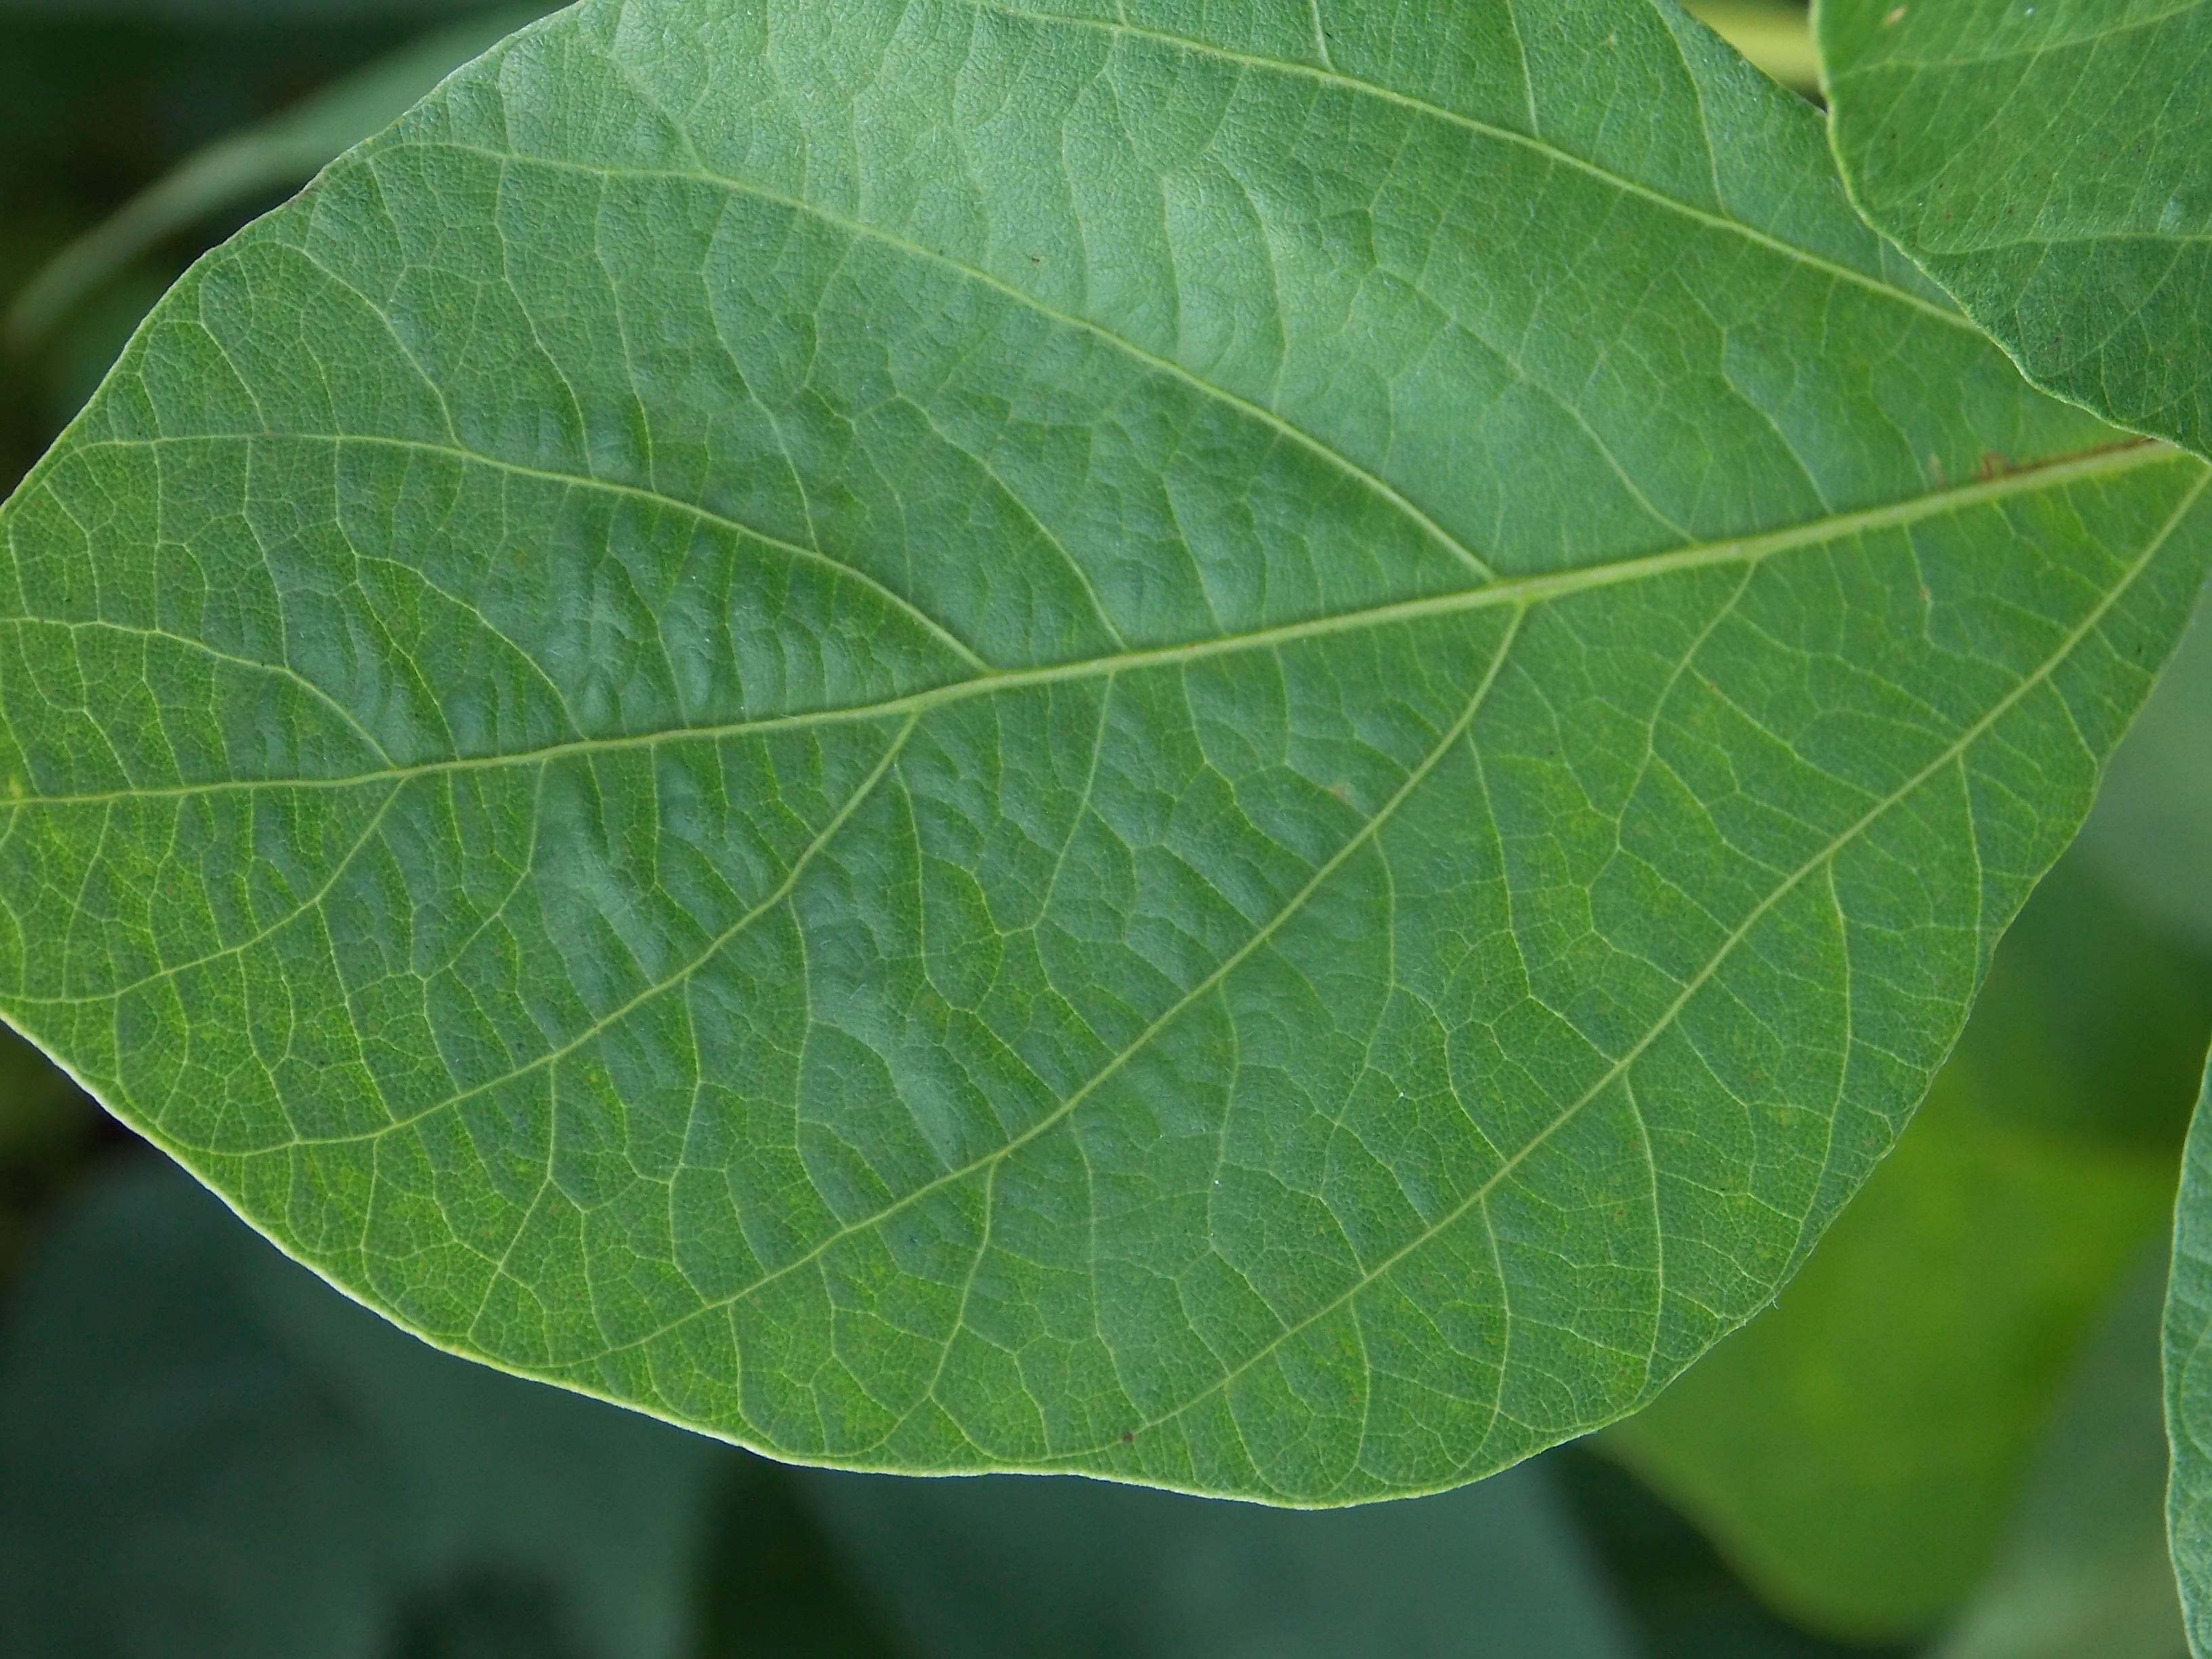
Label: Healthy